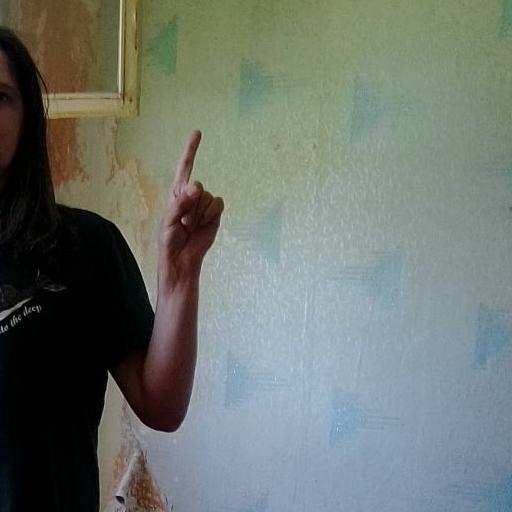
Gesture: one